2009 swine flu pandemic in the United States by state

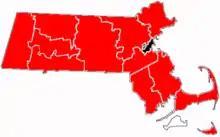
As of 11:00 EDT, June 6, 2009:

There are 1,398 confirmed cases in Massachusetts, 172 of which have led to hospitalizations. The first death from swine flu in Massachusetts occurred on June 14, 2009, when a 30-year-old Boston woman died. Eleven deaths have been confirmed as being caused by the H1N1 virus in total.